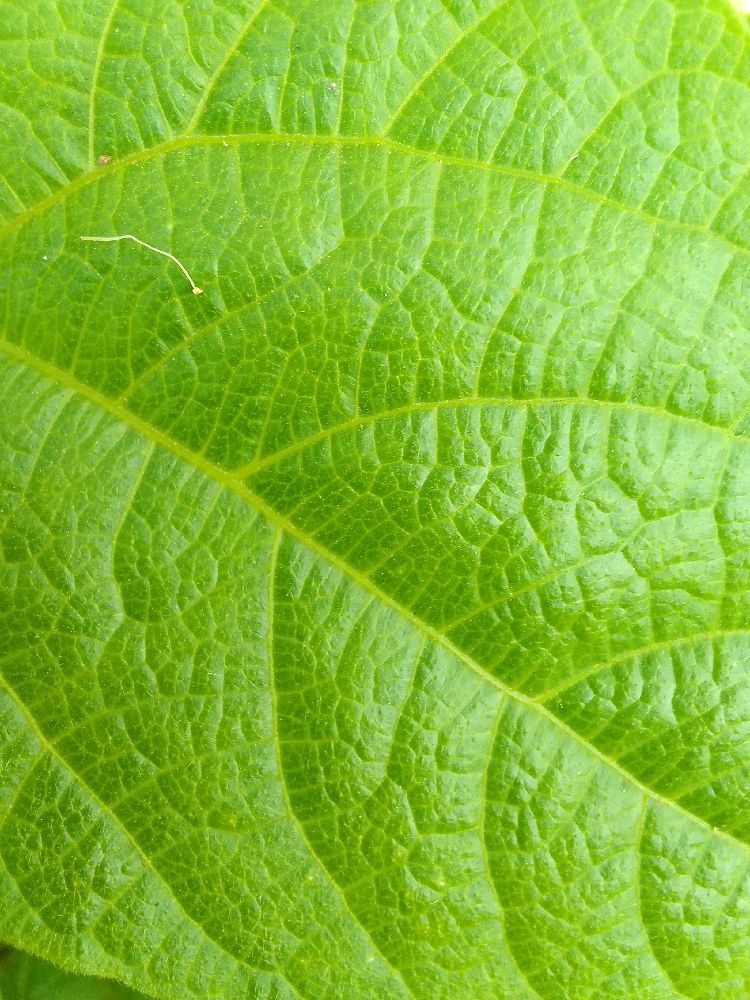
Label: healthy